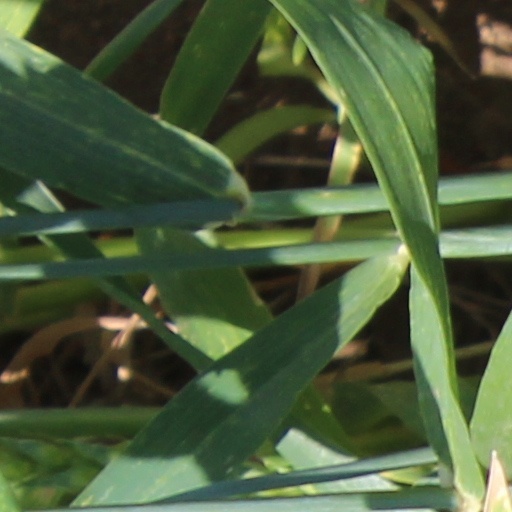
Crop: wheat